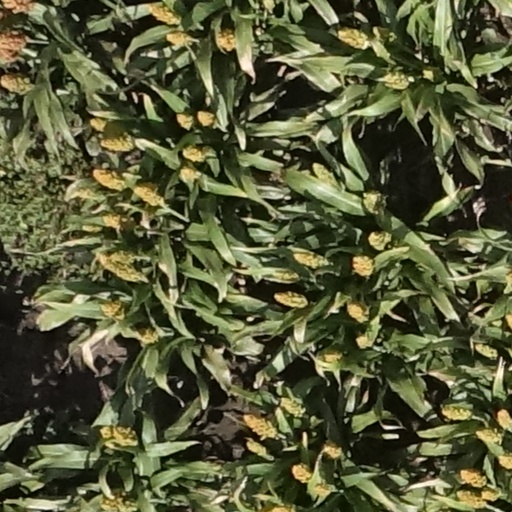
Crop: sorghum